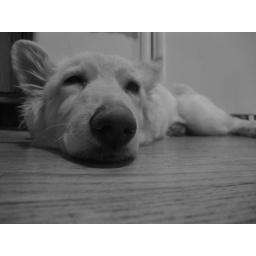
Petra sleeping on the floor in front of the fridge while I made the pies for Thanksgiving.